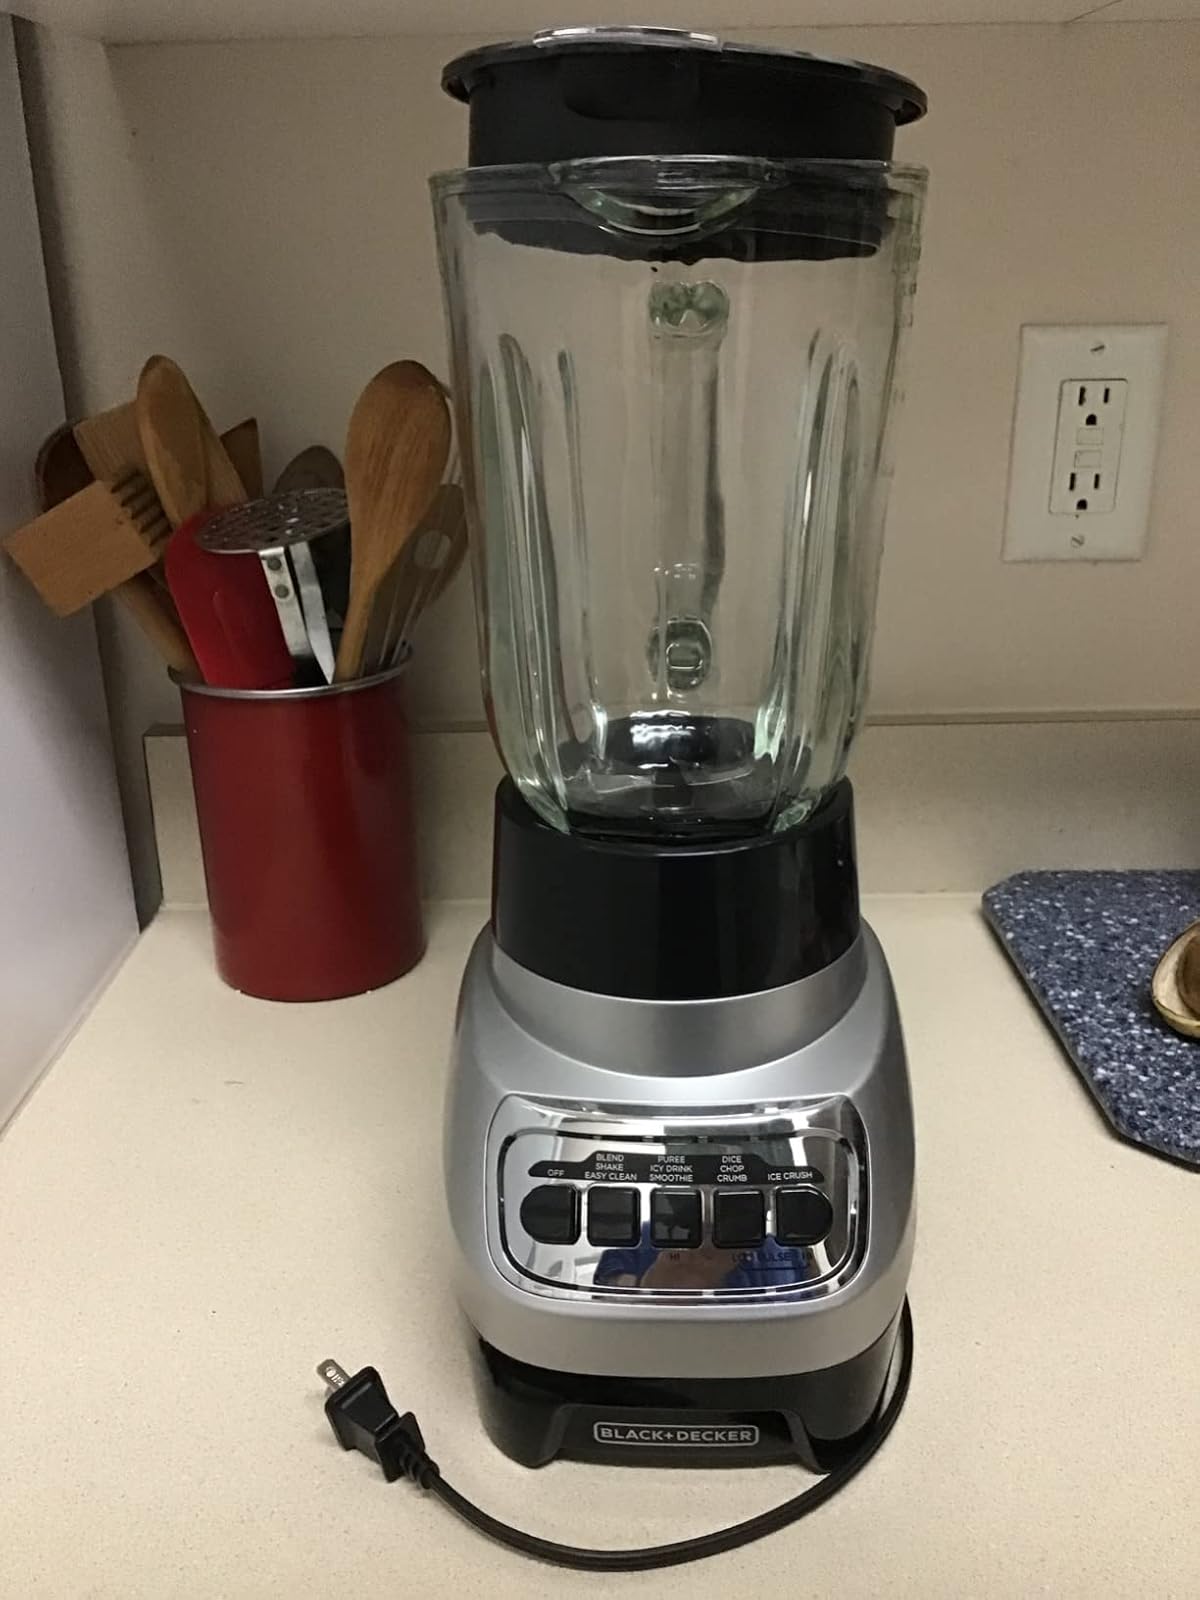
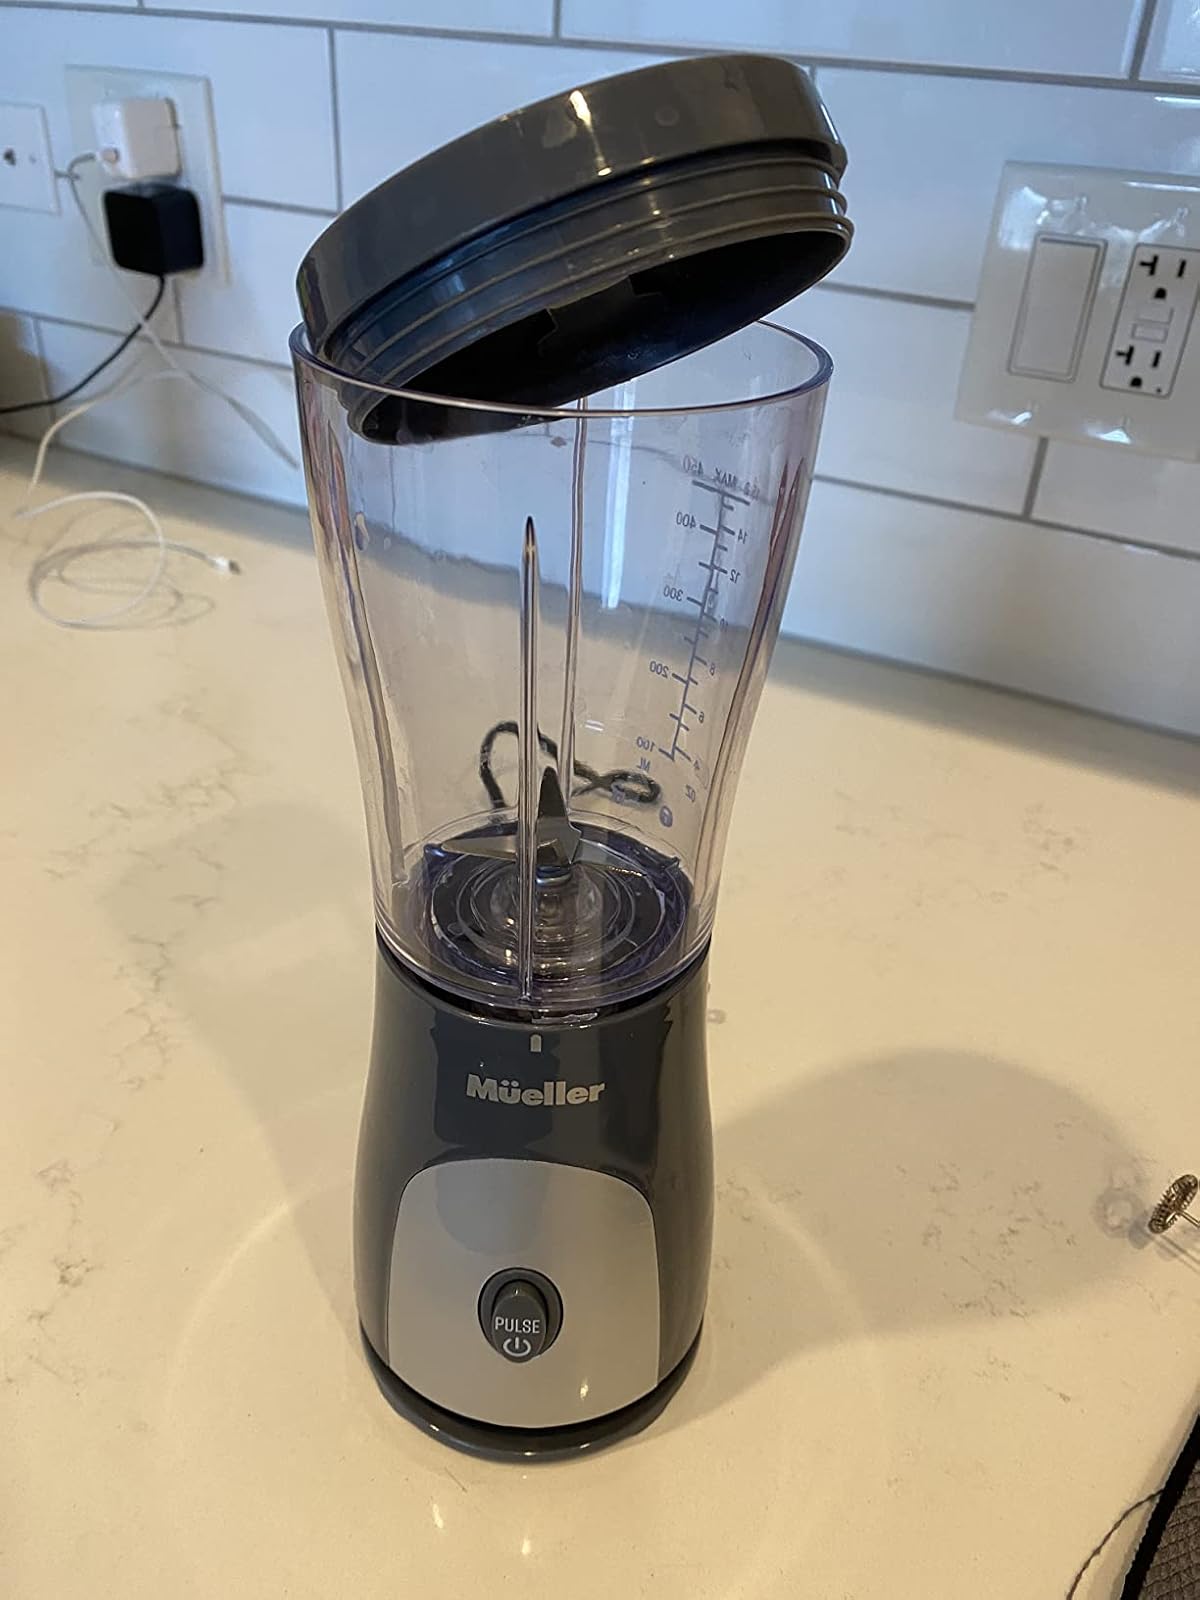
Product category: items_blender
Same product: no